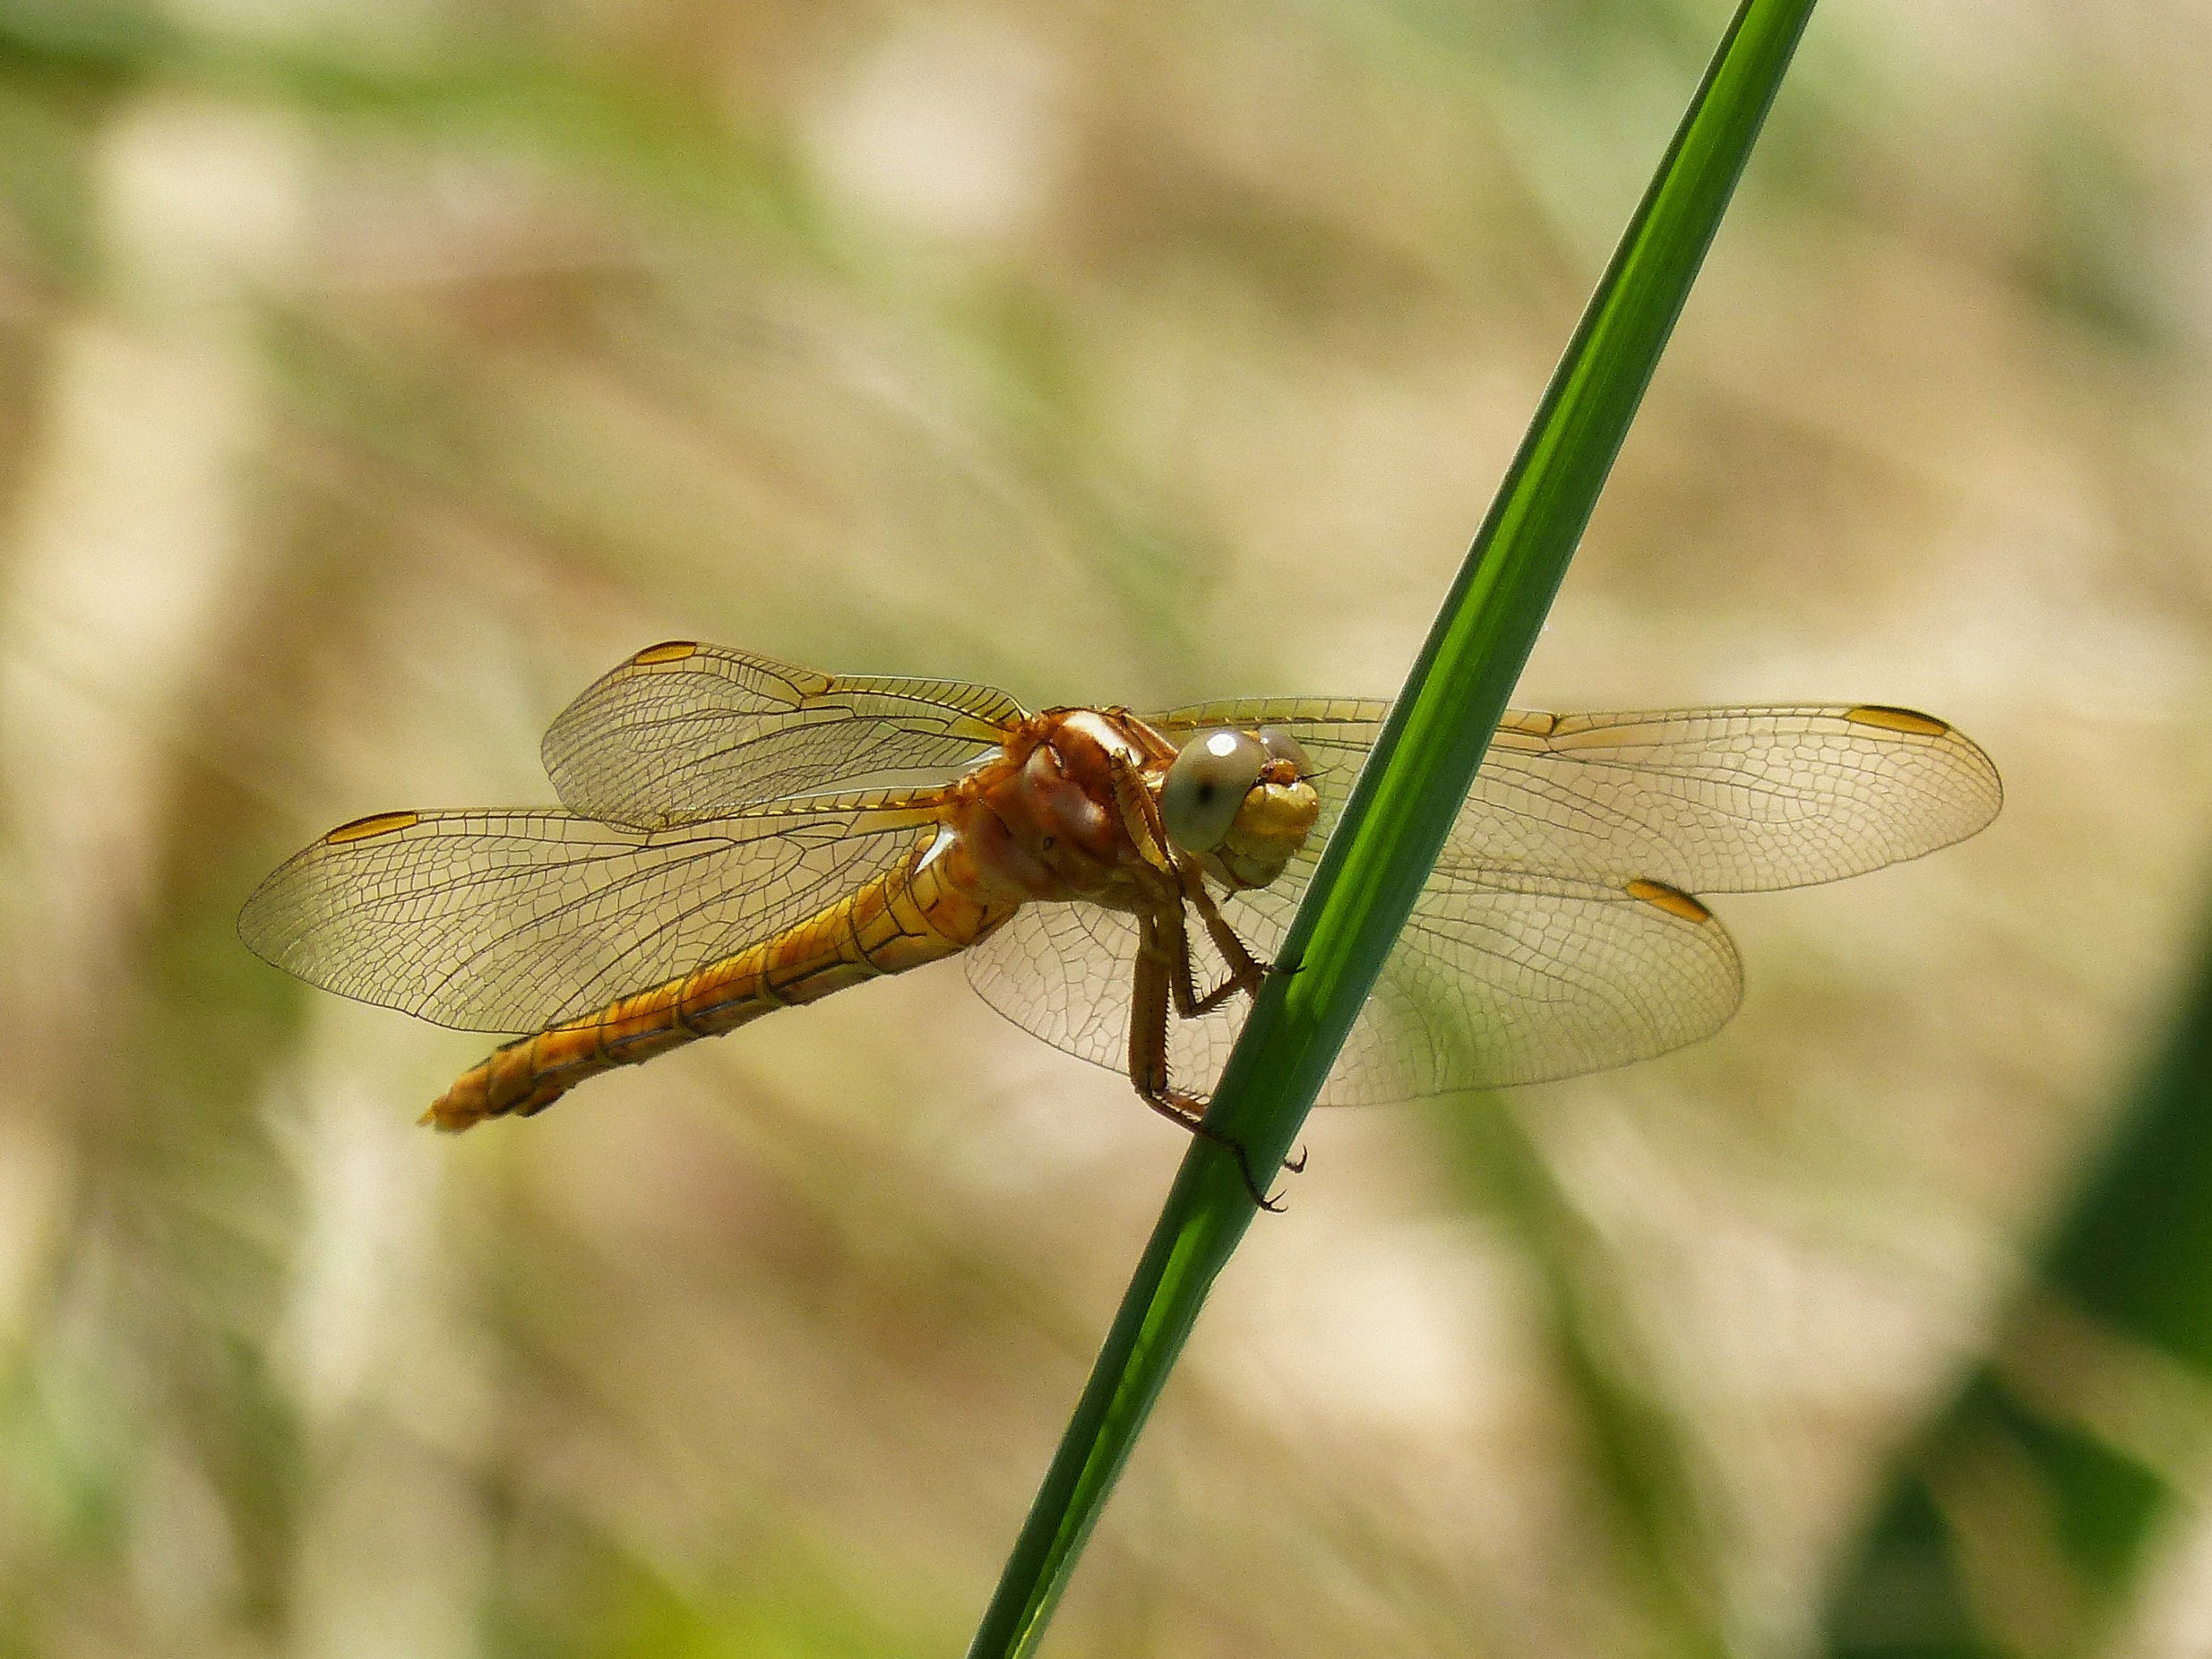
nature, wing, photography, leaf, green, insect, fauna, invertebrate, close up, dragonfly, wetland, beauty, damselfly, macro photography, arthropod, golden dragonfly, aquatic environment, sympetrum fonscolombii, plant stem, dragonflies and damseflies, lycaenid, net winged insects